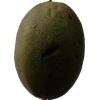
Label: nut